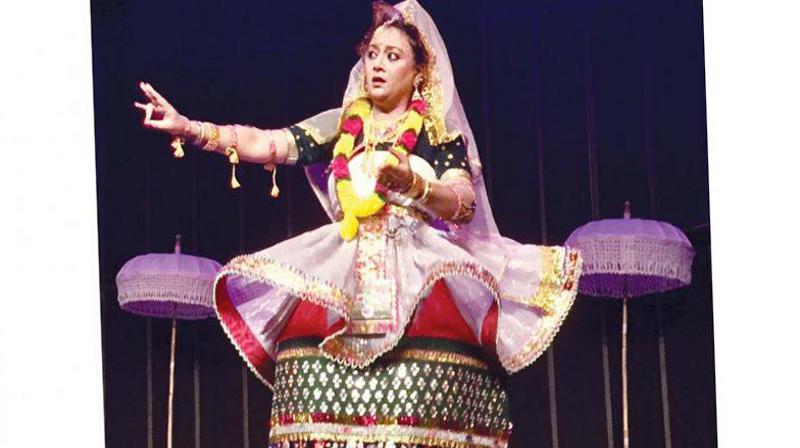
Dance form: manipuri